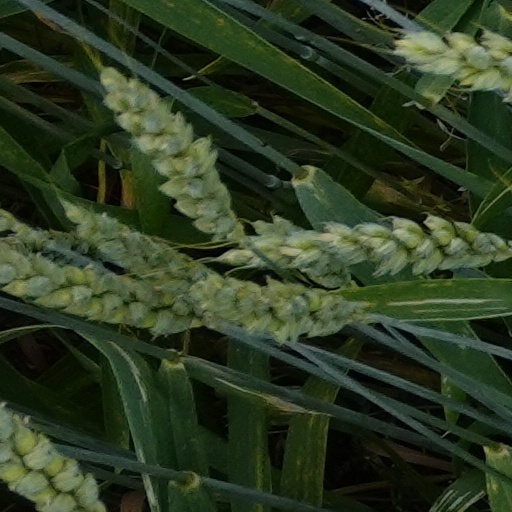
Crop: wheat